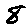
Label: 8